Battle of Anqing

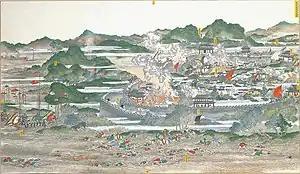

The Battle of Anqing (安慶之戰) was a prolonged siege of the prefecture-level city of Anqing in Anhui, China, initiated by Hunan Army forces loyal to the Qing Dynasty against the armies of the Taiping Heavenly Kingdom. The siege began in September 1860 and ended on September 5, 1861, when imperial forces under the command of Zeng Guoquan breached the walls of the city and occupied it.